Notre-Dame des Tables de Montpellier

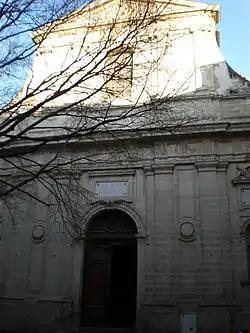
Facade of the Notre-Dame des Tables basilica in Montpellier

The original church of Notre Dame des Tables (also called Dama des Taoulas, whose name it received from the money-changing merchants of 12th century Montpellier) rested at the heart of the old village of Montpellier, in the current Occitanie "région" of France. It was consecrated by Bishop Ricuin circa 817.